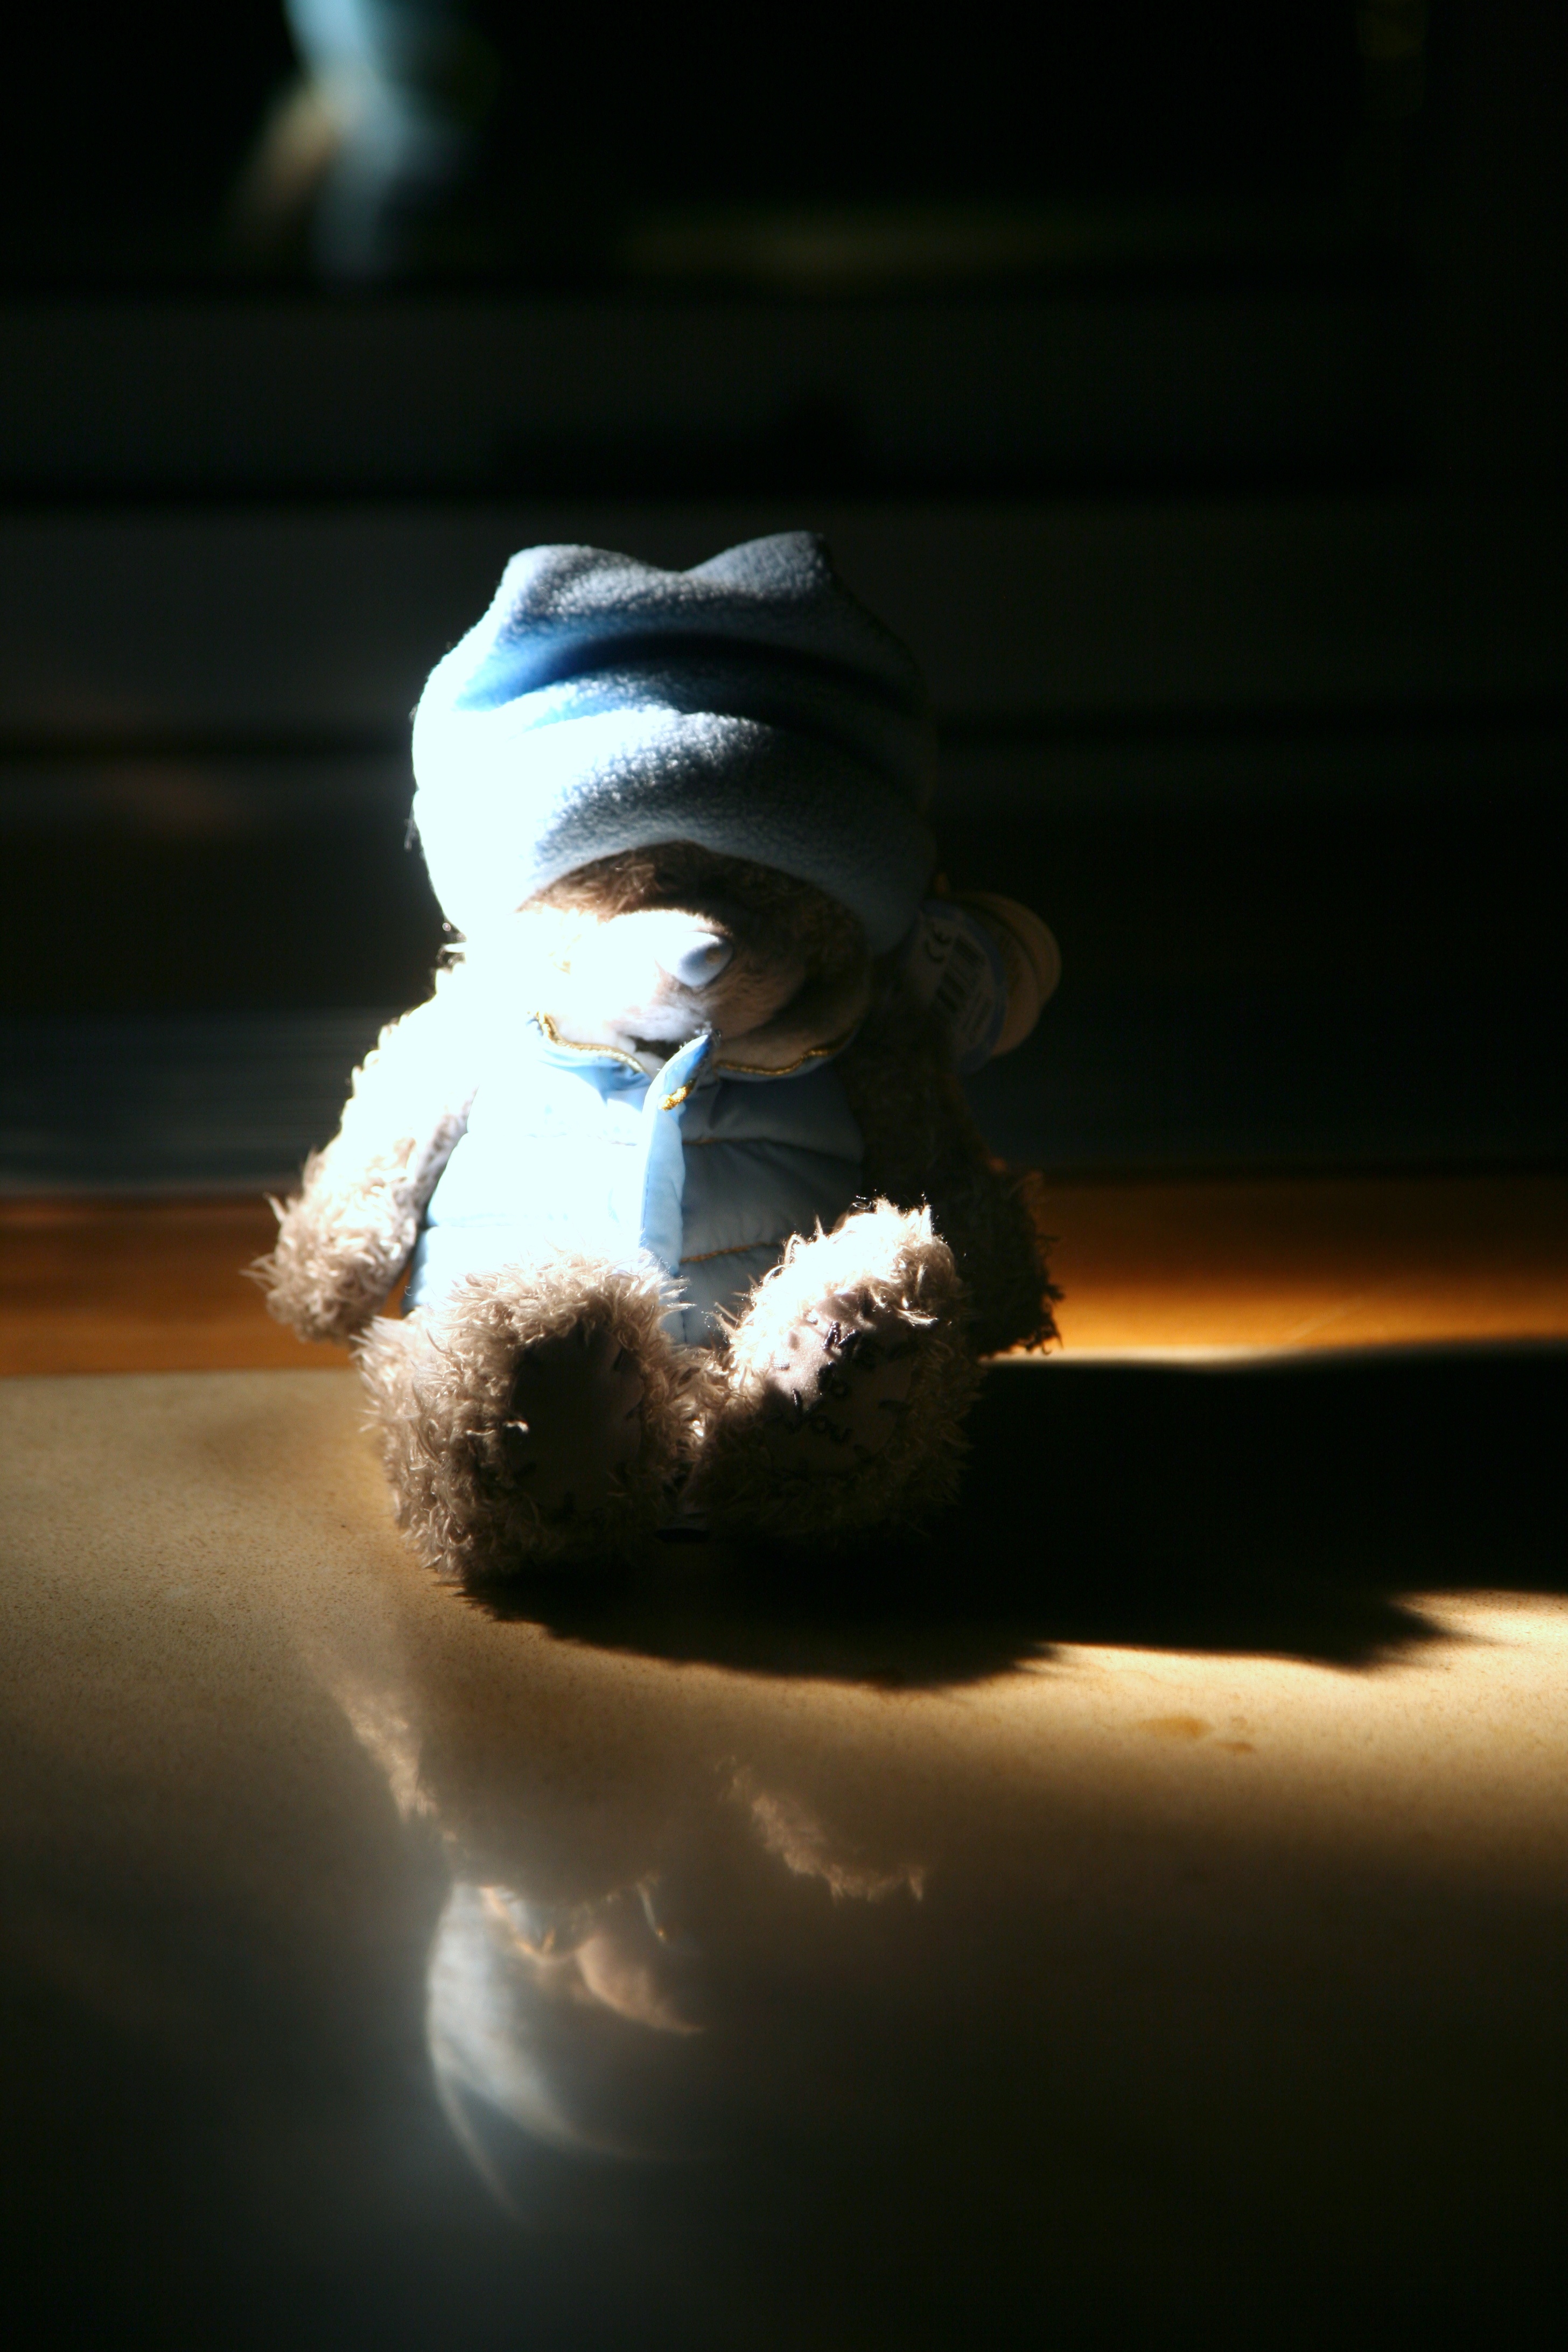
hand, light, night, reflection, nyc, darkness, lighting, newyork, hotel, newyorkcity, ny, image, emotion, midtownwest, parkermeridien, parkermeridienhotel